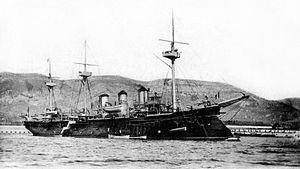
L'Amiral Cécille, croiseur protégé. Ecole des mécaniciens-torpilleurs de Toulon
L’Amiral Cécille est un croiseur protégé de 2ᵉ classe construit pour la Marine française.